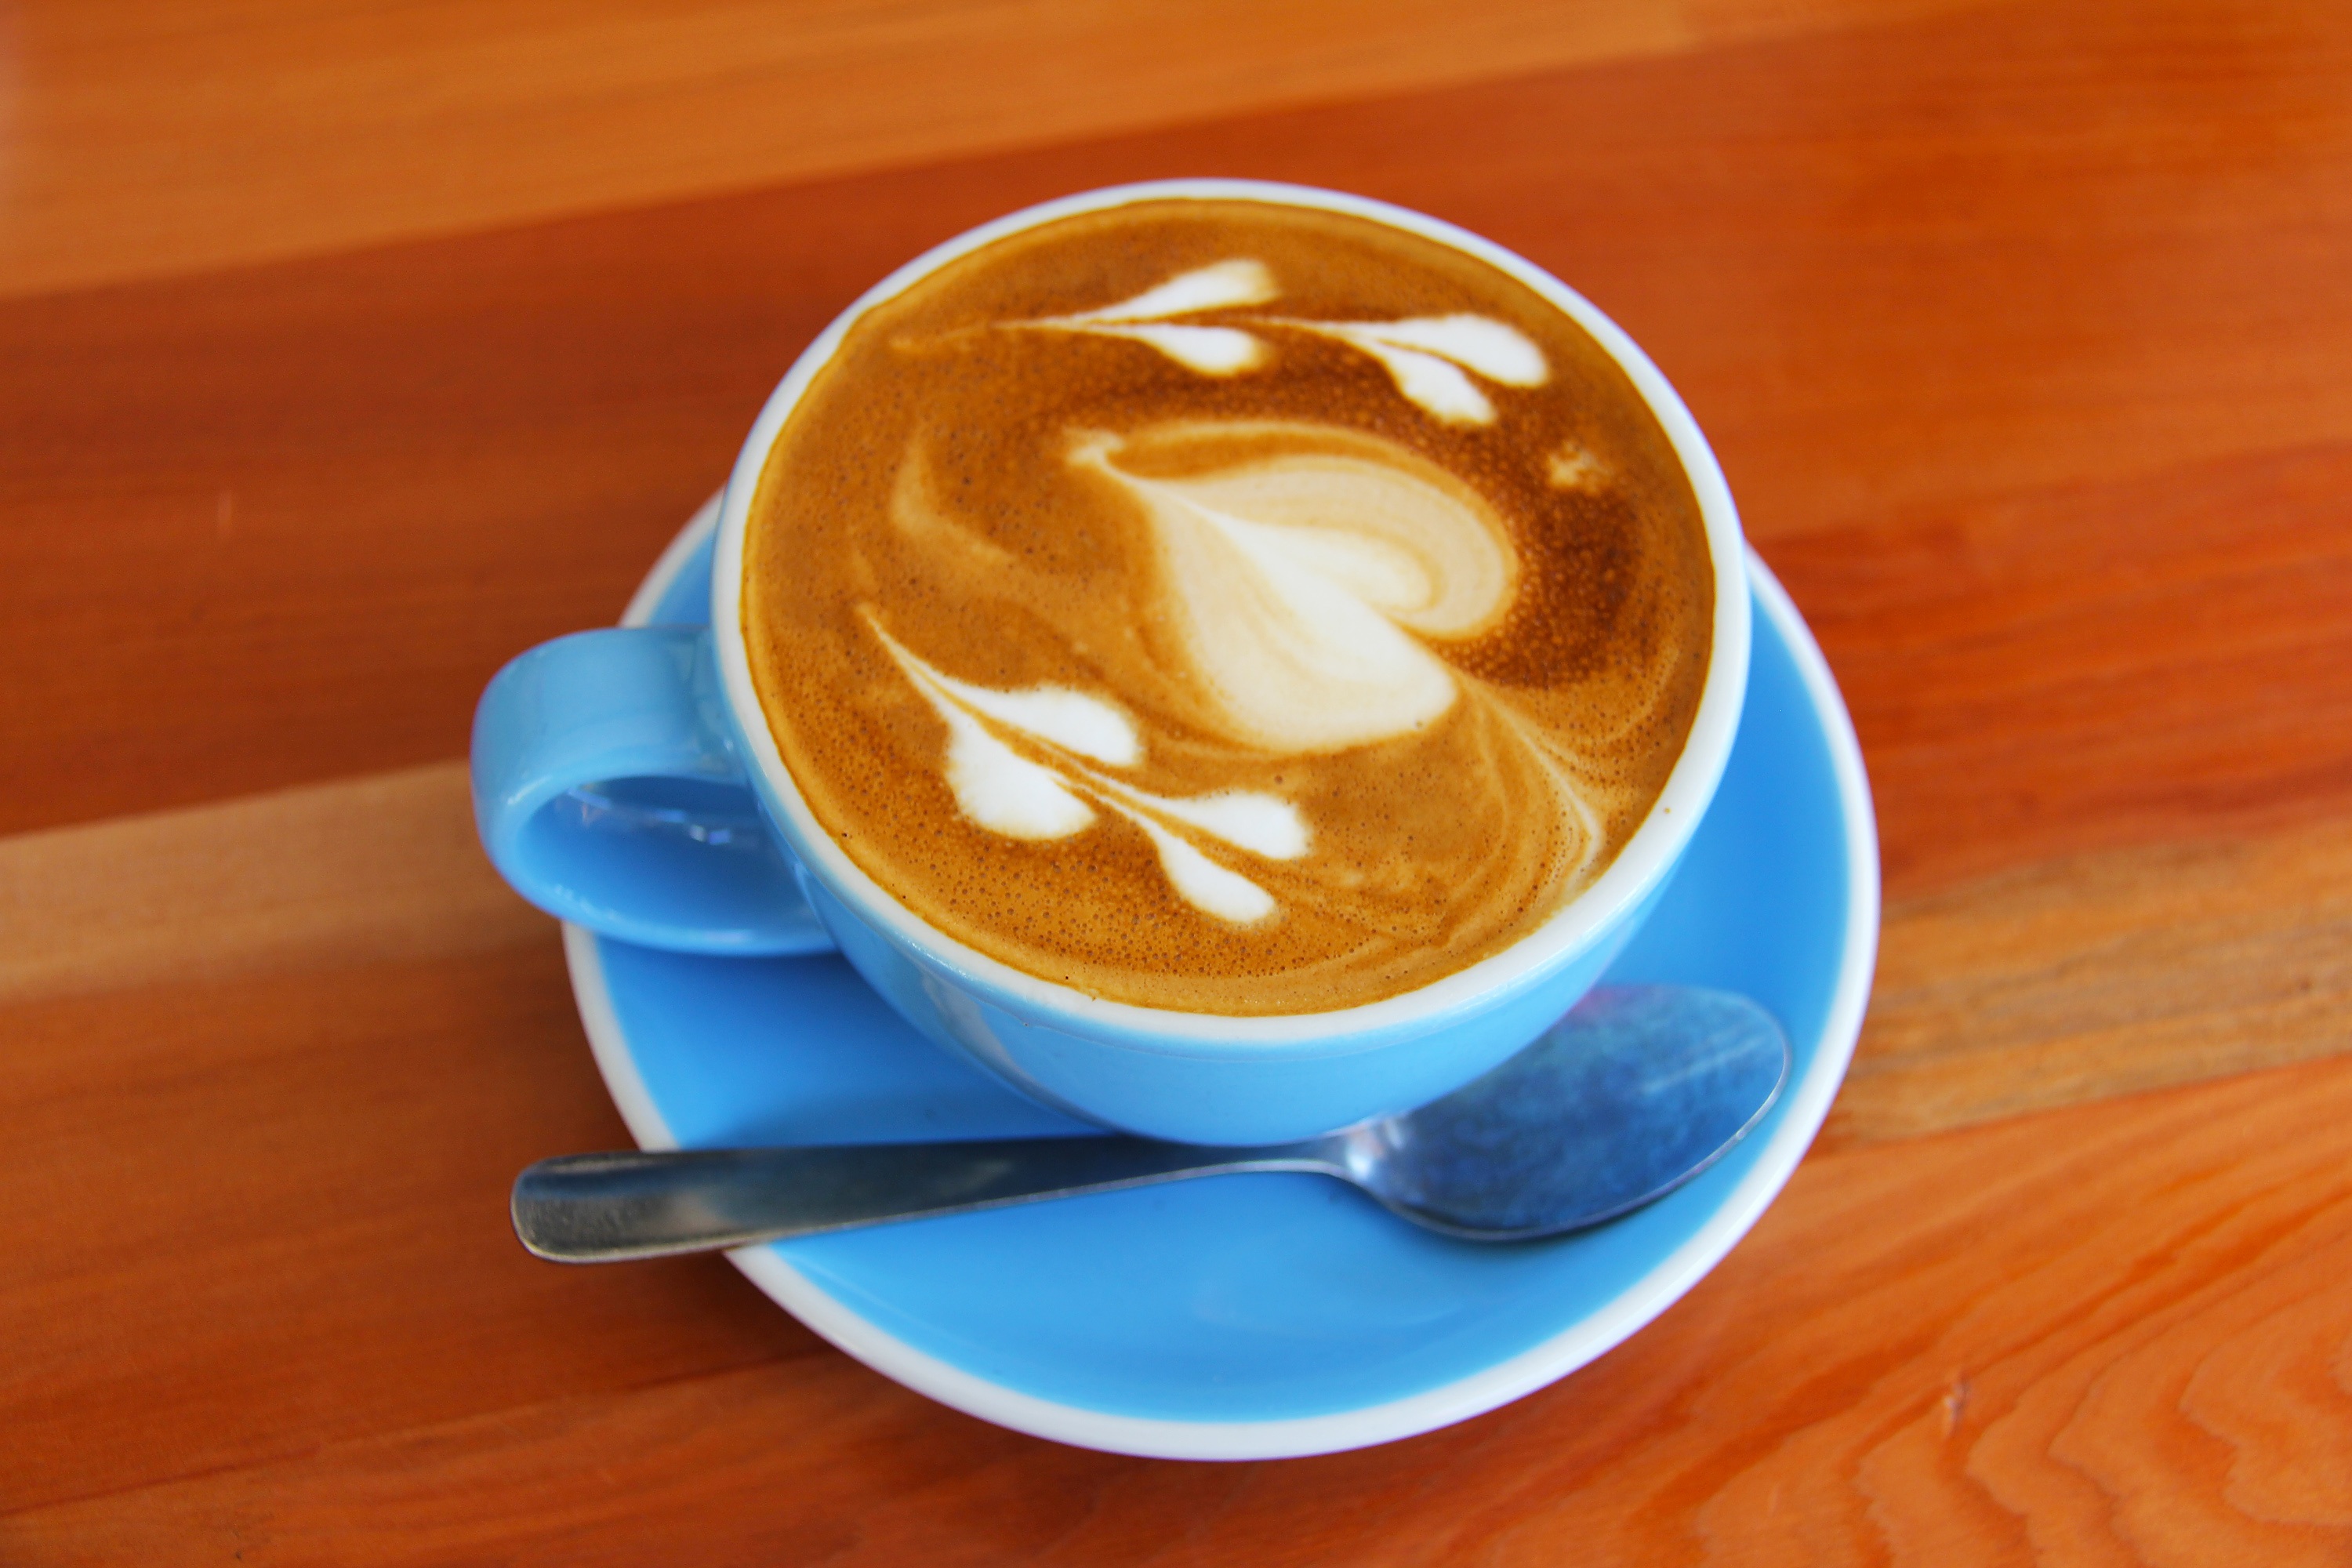
cafe, coffee, cup, latte, cappuccino, heart, dish, food, drink, milk, espresso, delicious, caffeine, hot, new zealand, christchurch, flat white, caf au lait, caff macchiato, coffee milk, salep